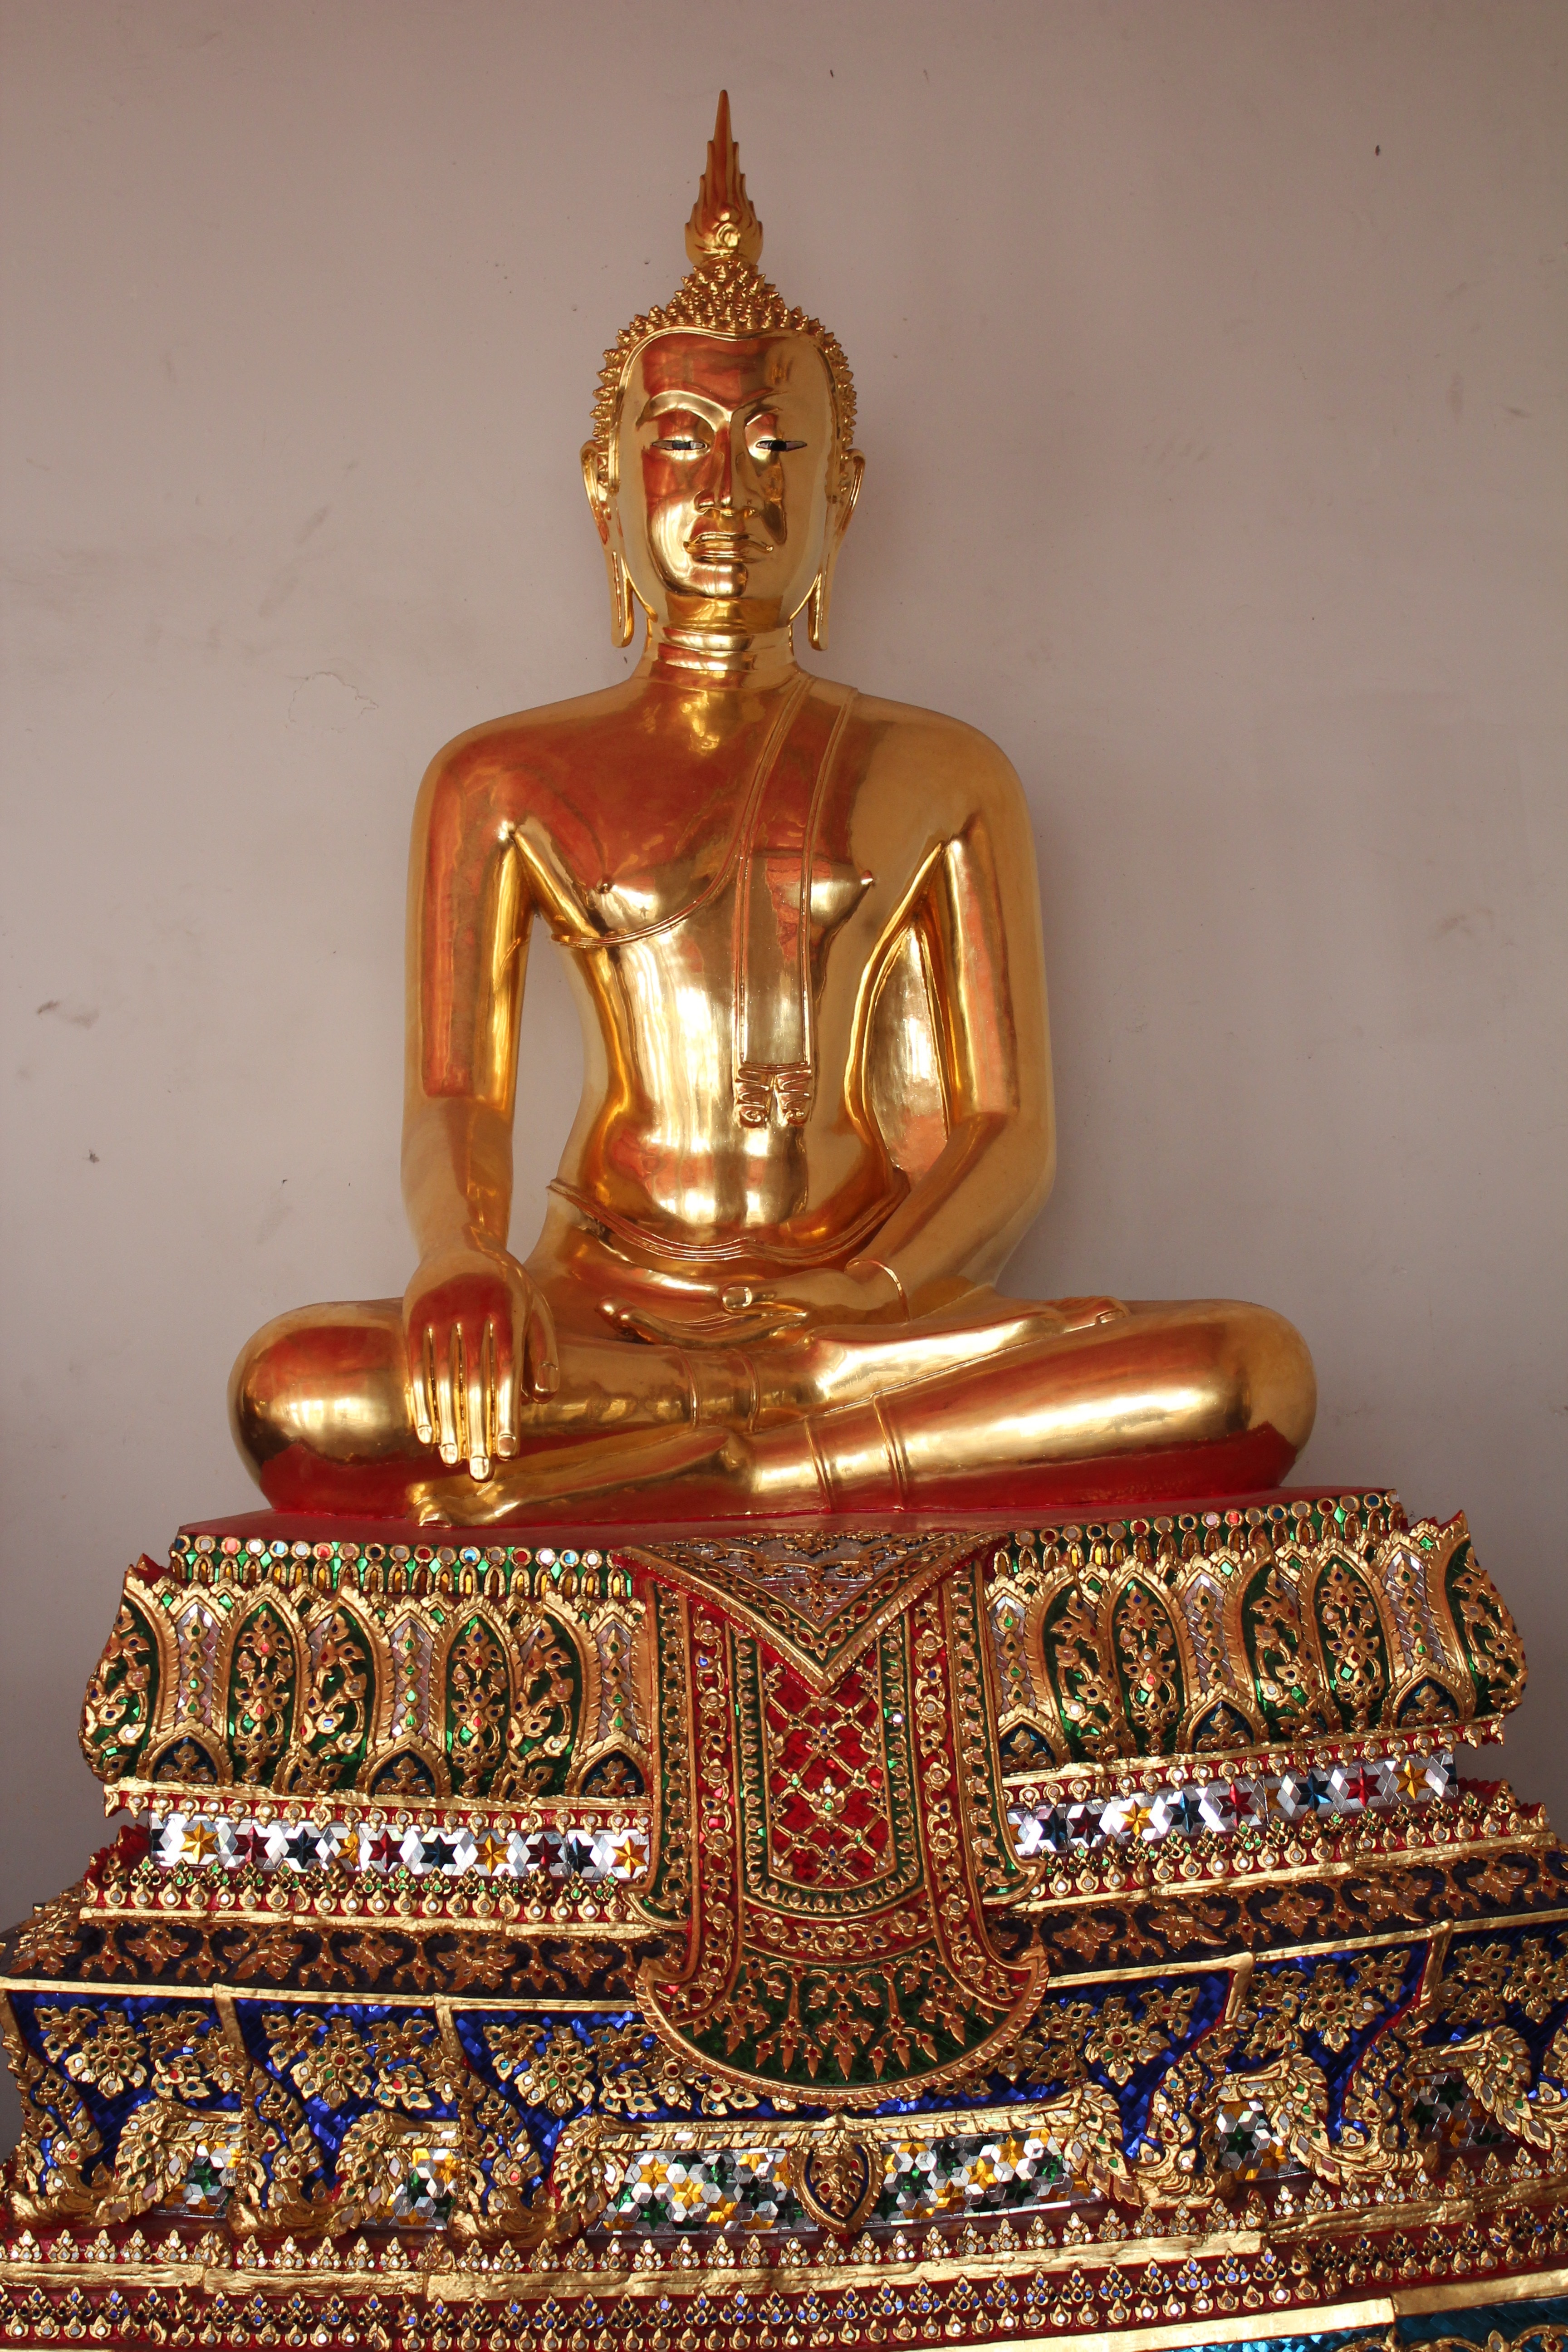
palace, old, monument, statue, buddhist, buddhism, religion, asia, place of worship, thailand, figure, meditation, gold, temple, altar, faith, shrine, buddha, bangkok, carving, wat, southeast, thai buddha, gautama buddha, ancient history